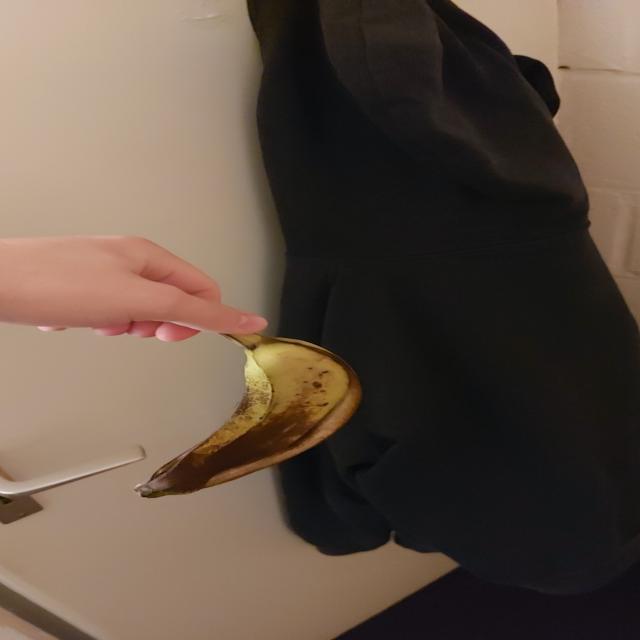
Label: bananas